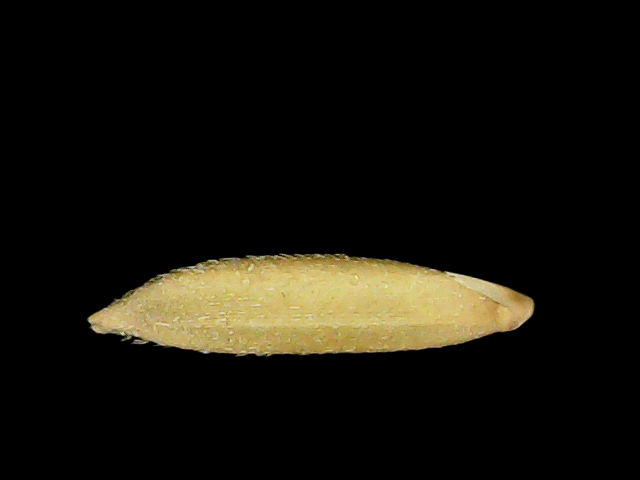
Rice variety: Binadhan17